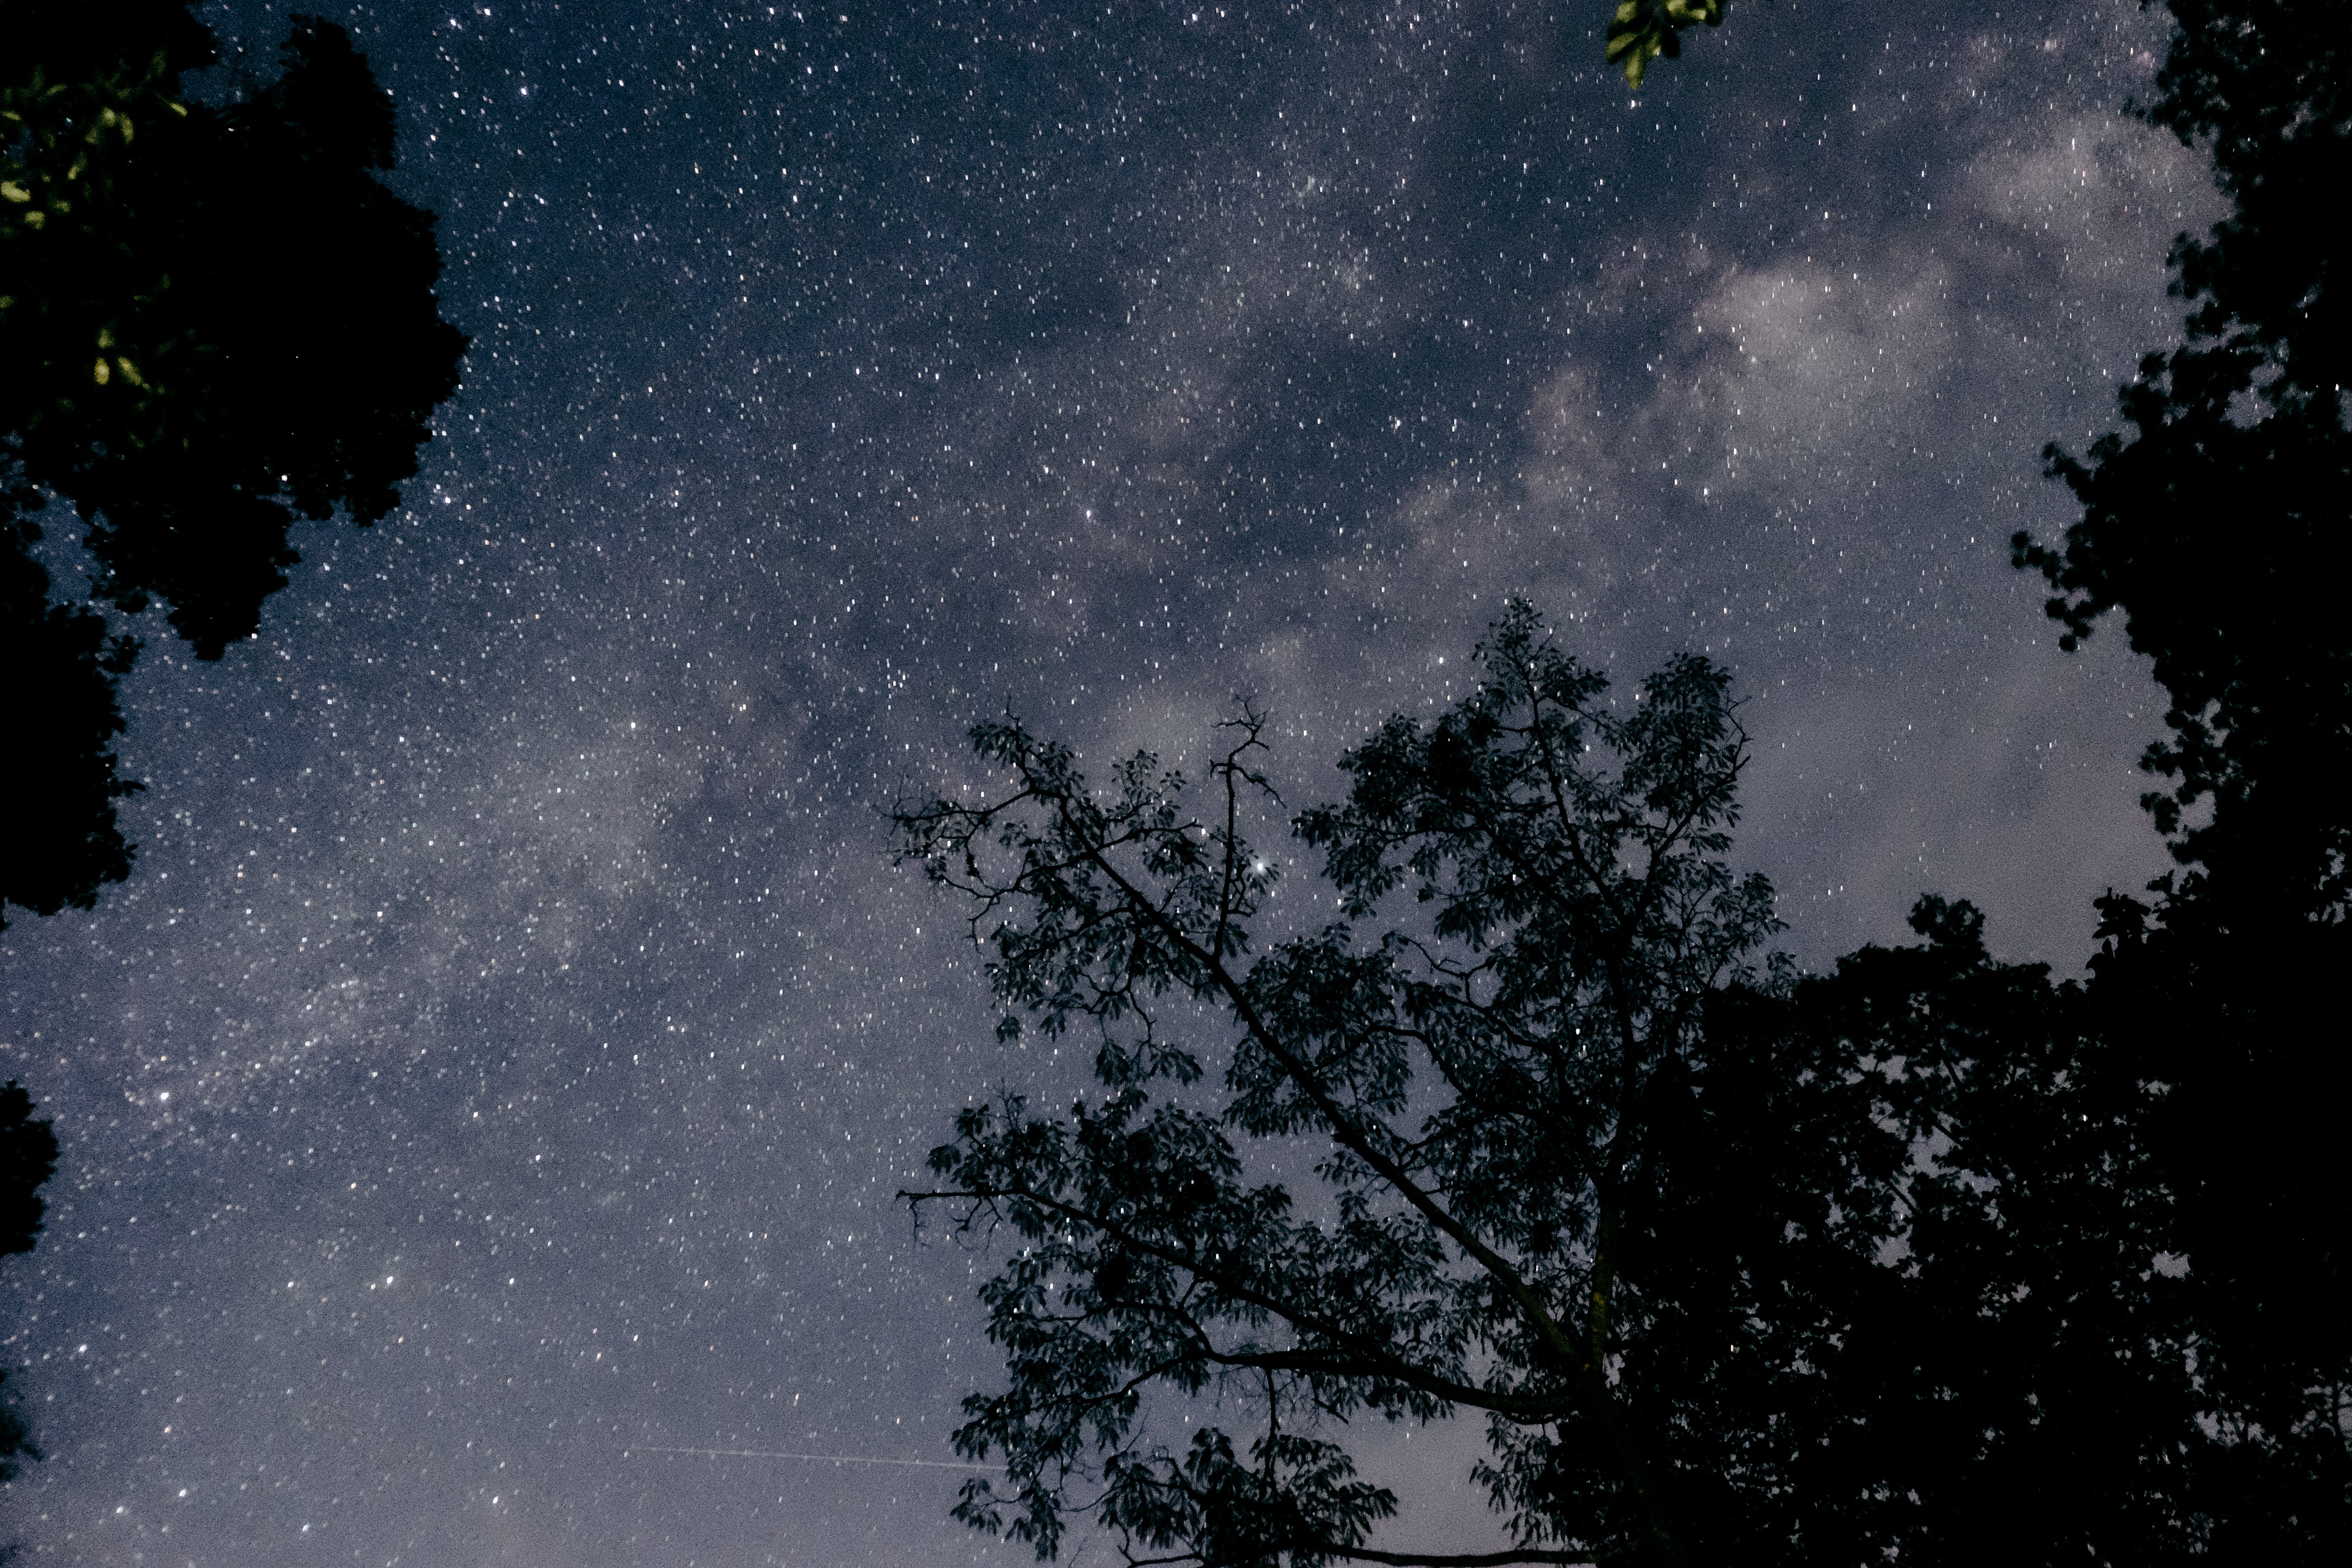
sky, nature, atmosphere, tree, night, cloud, astronomical object, outer space, darkness, galaxy, meteorological phenomenon, star, universe, biome, astronomy, space, midnight, earth, computer wallpaper, milky way